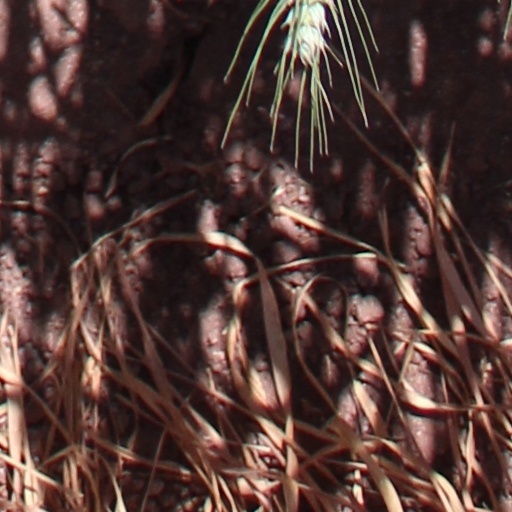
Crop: wheat